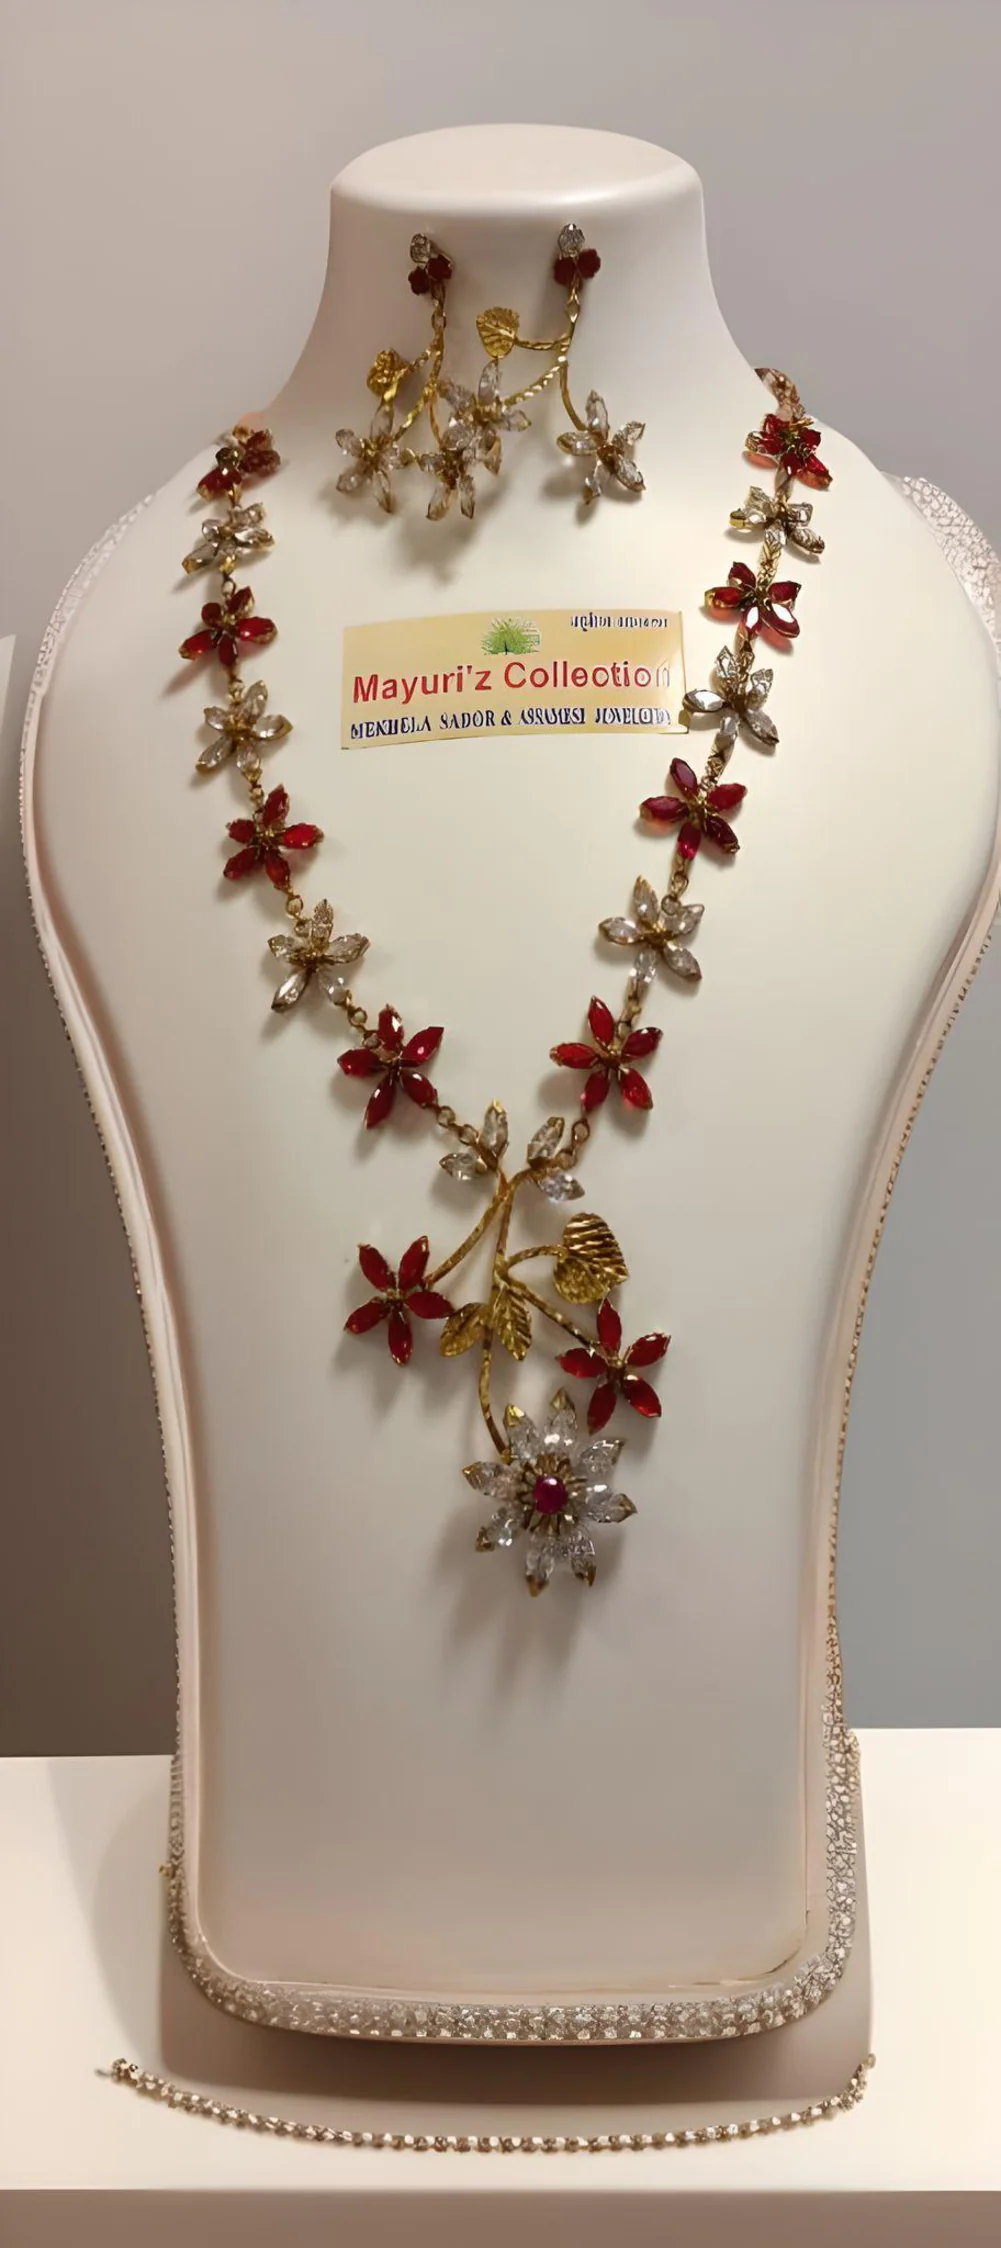
 MAYURI'Z COLLECTION_Assamese Traditional Necklace & Earring Set, Pure Silver-Gold Plated with general stones, with adjustable dori closure
Type: Necklaces
Brand: MAYURI'Z COLLECTION
Price: Rs. 5437
 Introducing the exquisite collection of Assamese Traditional Necklaces, brought to you by MAYURIZ COLLECTION. A stunning blend of traditional elegance and contemporary craftsmanship. Assamese traditional jewellery (Axomia Gohona) looks beautiful on women of all ages. It is one of the most captivating form of jewellery work worldwide. Assamese jewellery is completely handcrafted and only specialized artisans can make them. The main frame is silver, and finally it is covered with very thin gold foils or leaf-gold (Paat-Xun). Variety of stones are embedded and this particular kind of jewellery is very affordable and requires low maintenance. Handcrafted by local artisans from Assam, India, this piece of jewellery is made using pure silver and delicately plated with 24-carat gold leaf. This necklace showcases the rich cultural heritage of Assam. Its design features intricate filigree work, capturing the essence of Assamese artistry. Perfect for special occasions or as a statement piece, this necklace exudes grace and sophistication. With its authentic craftsmanship and timeless beauty, it is sure to mesmerize and enhance any ensemble. Embrace the allure of North-East India with this remarkable piece, now available for purchase on JioMart.Disclaimer:Our handicraft jewellery is handmade and unique, which may result in slight variations in color, texture, and size. While we strive to accurately represent each item through photographs and descriptions, please note that actual product appearance may differ slightly. Colour difference can also be due to use of artificial lighting for photography, or based on your display device screen settings. We appreciate your cooperation and encourage you to embrace the charm of these one-of-a-kind creations.
Features: 100% Handmade Jewellery,24-Carat Gold Plated in Pure Silver with general stones.,Assamese Traditional Jewellery,Product Content: Set of Women's Necklace & Ear Rings,Material: Silver with Gold Plating,Occasion: Wedding/Party/Festival,Closure Type: Adjustable dori closure,State of Manufacturing: Assam
Included: Necklace & Earrings Set